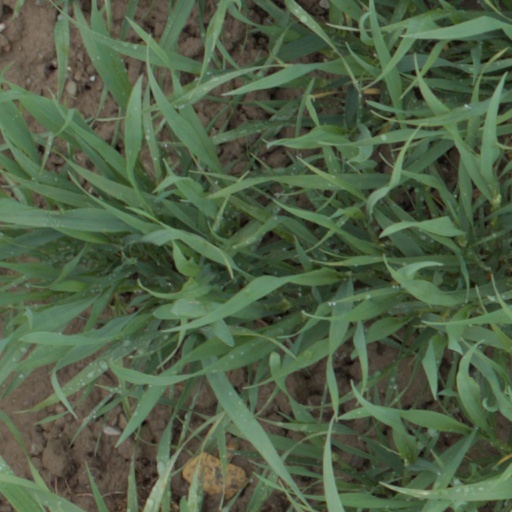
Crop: wheat